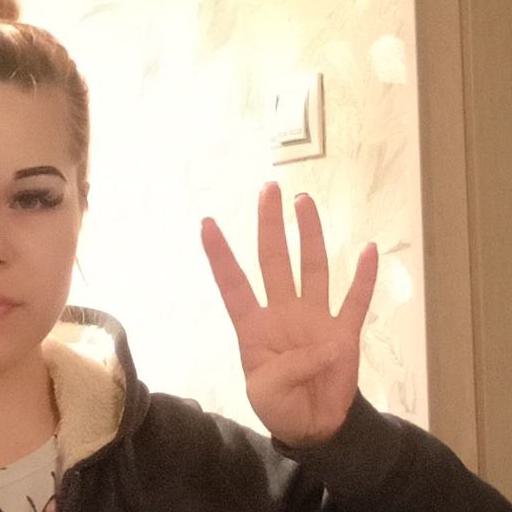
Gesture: four